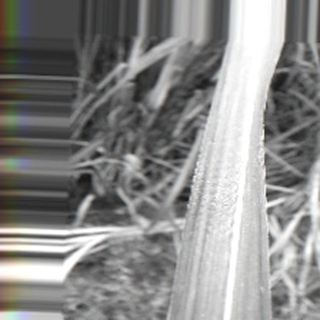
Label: sugarcane_bacterial_blight